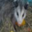
Label: possum